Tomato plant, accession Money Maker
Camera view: vertical (180 deg); turntable rotation: 120 degrees
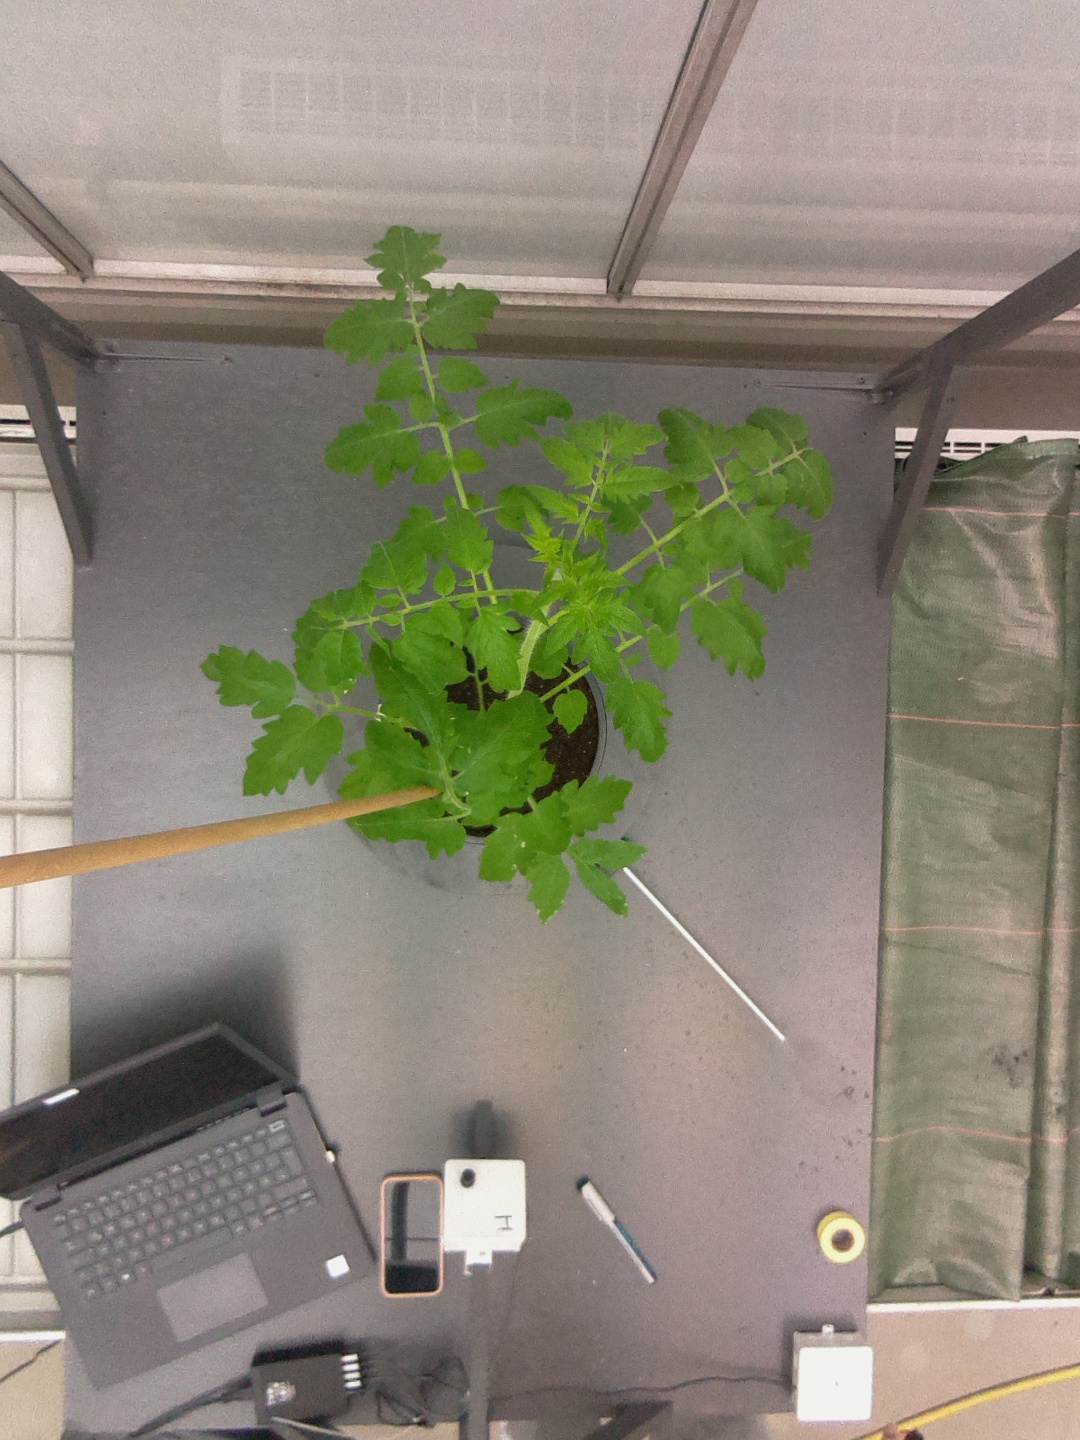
BBCH growth stage 14: 8 of true leaves visible